Chlorella

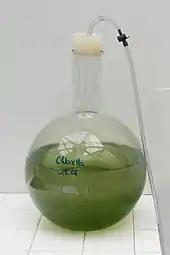
Chlorella culture, L'Eclosarium, Houat.

scientists discovered that "Chlorella" would be much more difficult to produce than previously thought. To be practical, the algae grown would have to be placed either in artificial light or in shade to produce at its maximum photosynthetic efficiency. In addition, for the "Chlorella" to be as productive as the world would require, it would have to be grown in carbonated water, which would have added millions to the production cost. A sophisticated process, and additional cost, was required to harvest the crop and for "Chlorella" to be a viable food source, its cell walls would have to be pulverized. The plant could reach its nutritional potential only in highly modified artificial situations. Another problem was developing sufficiently palatable food products from "Chlorella."